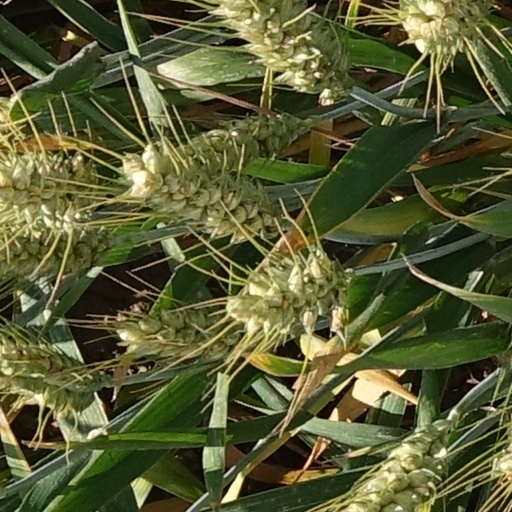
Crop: wheat